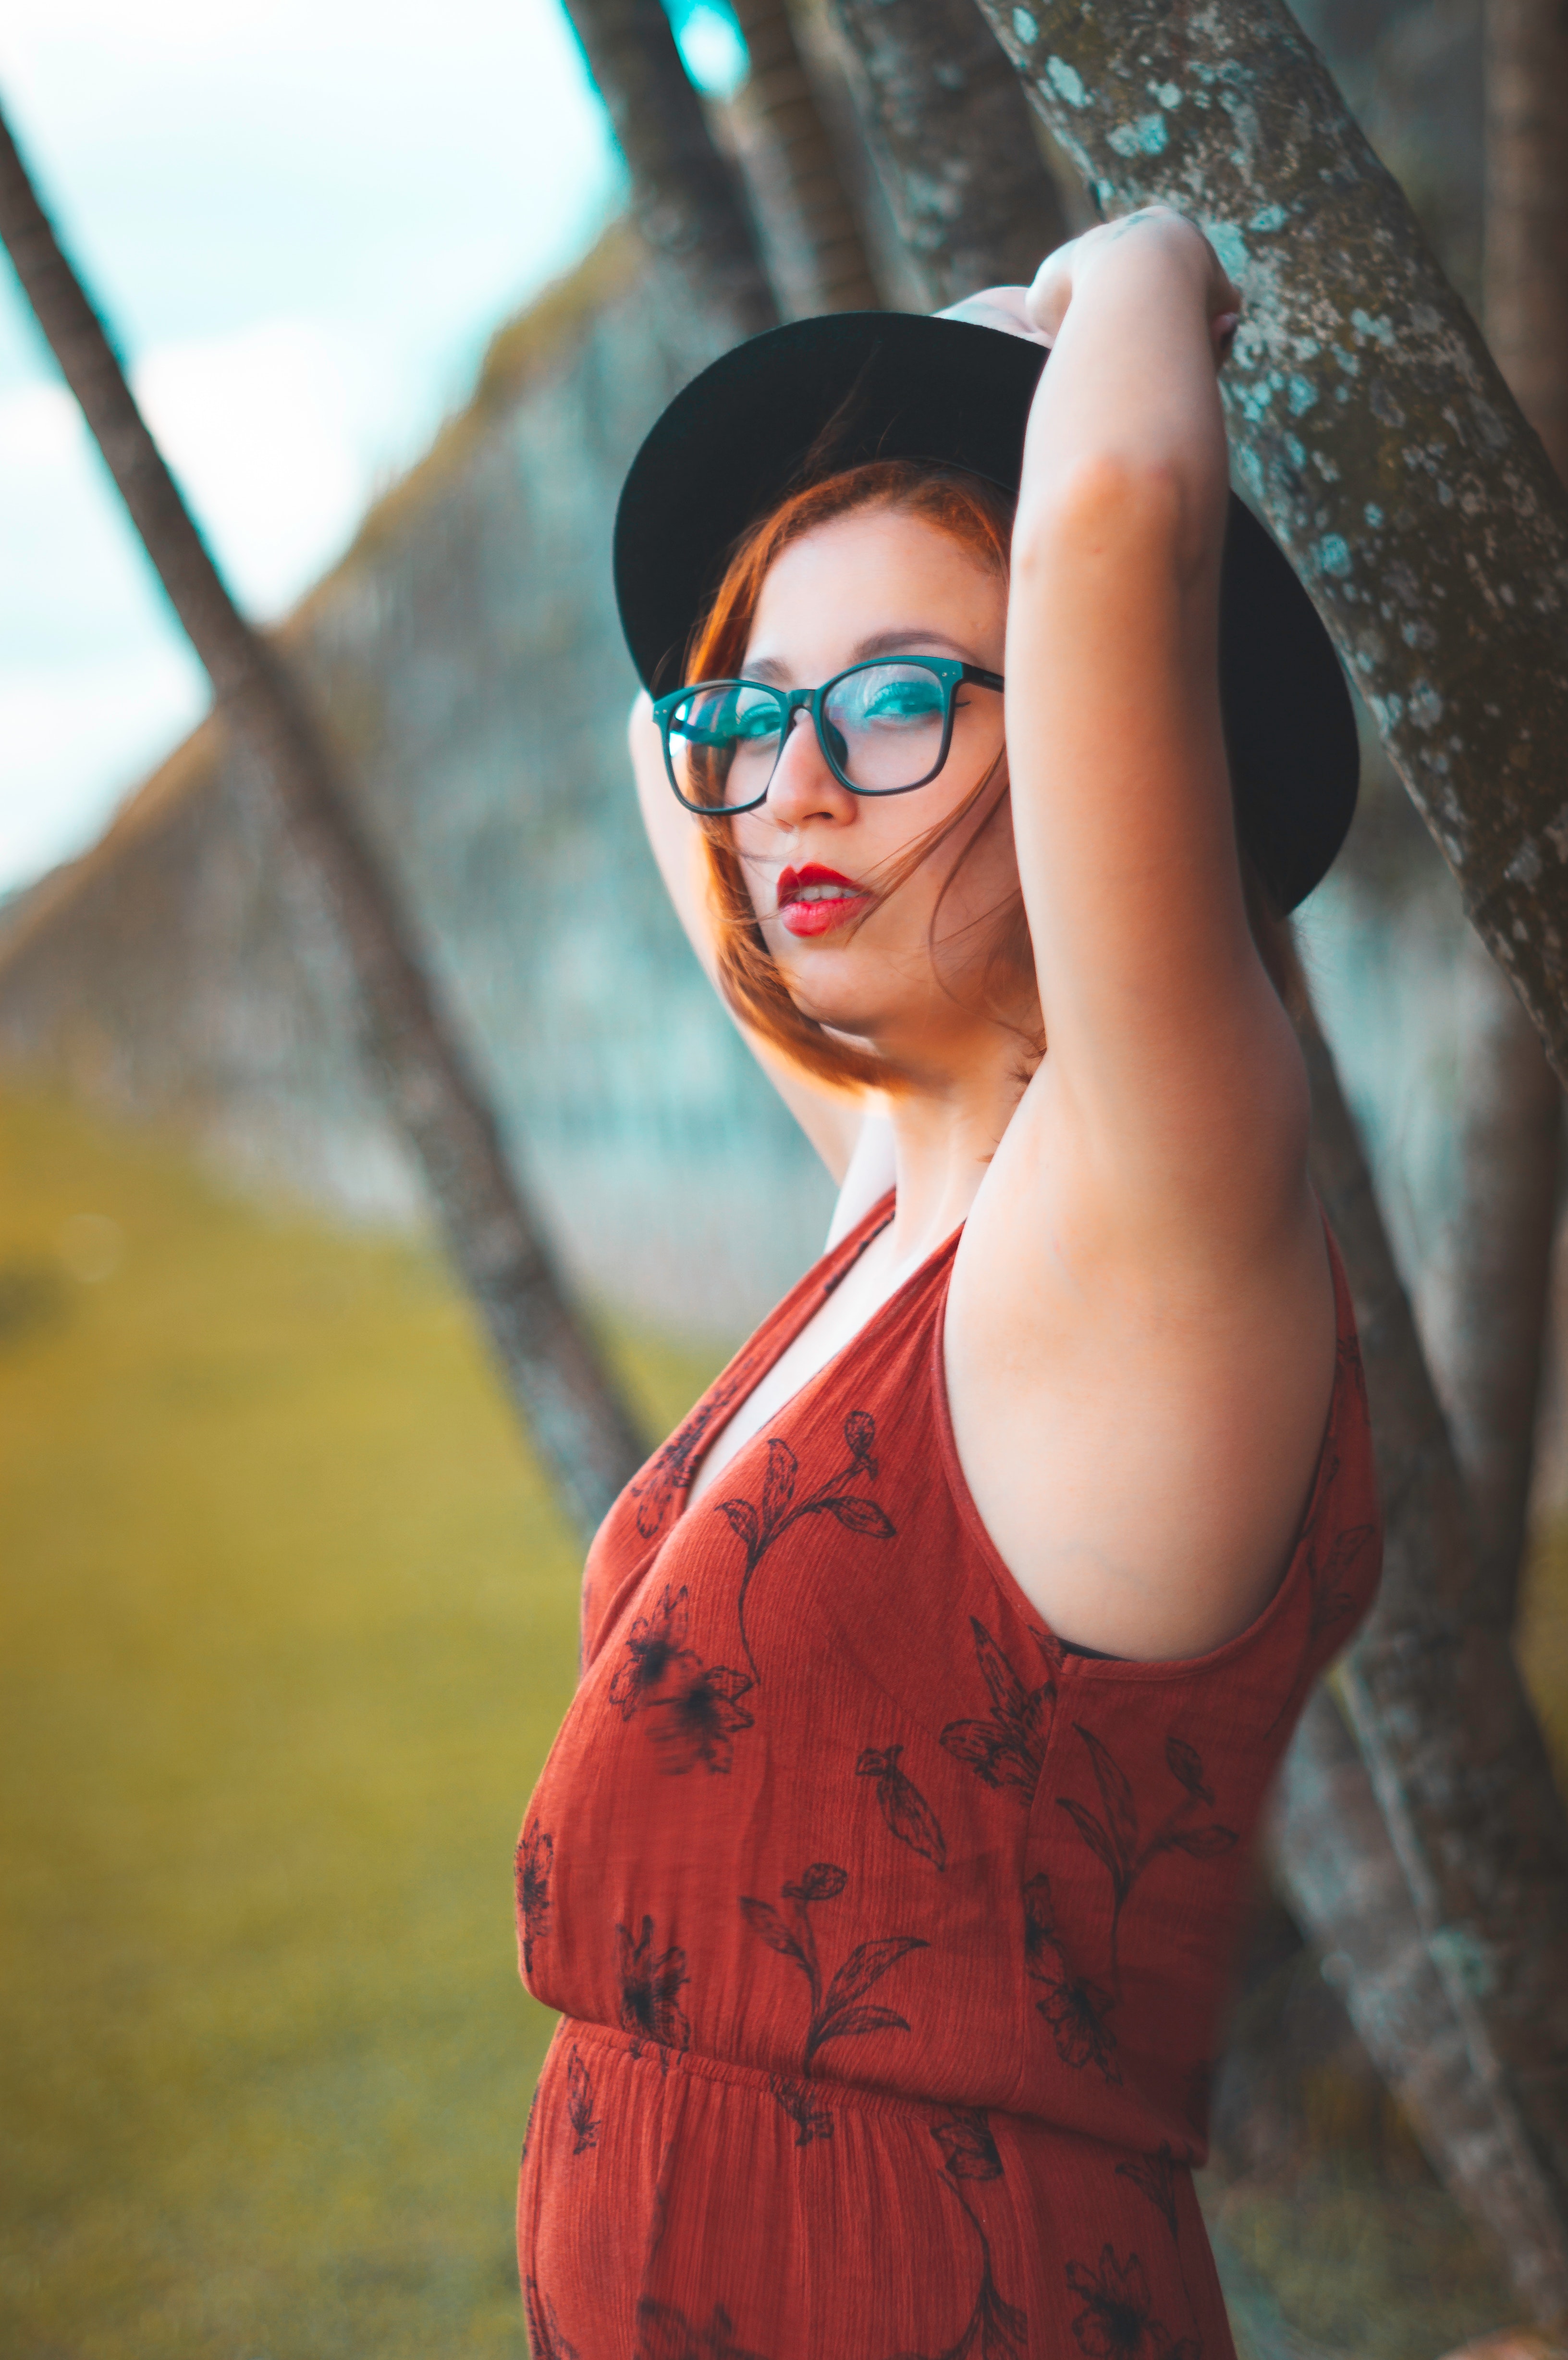
eyewear, glasses, sunglasses, cool, beauty, vision care, photo shoot, smile, photography, black hair